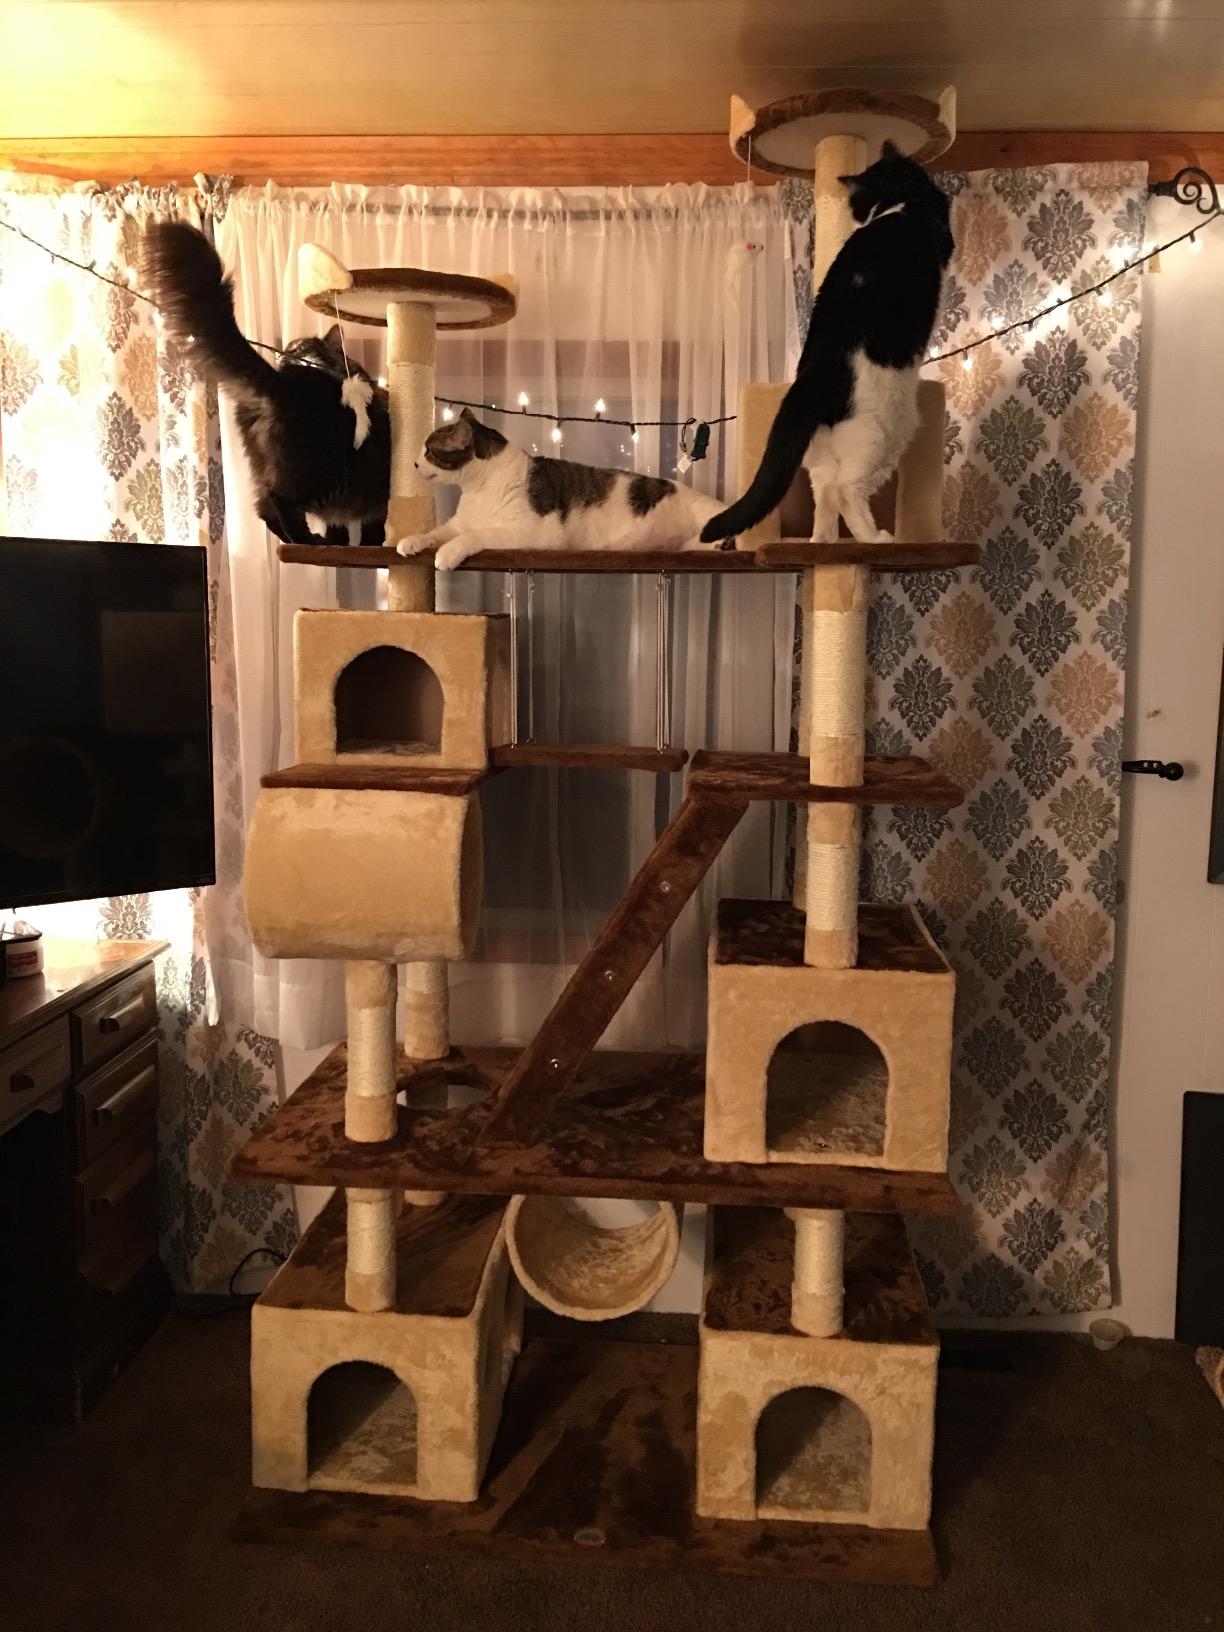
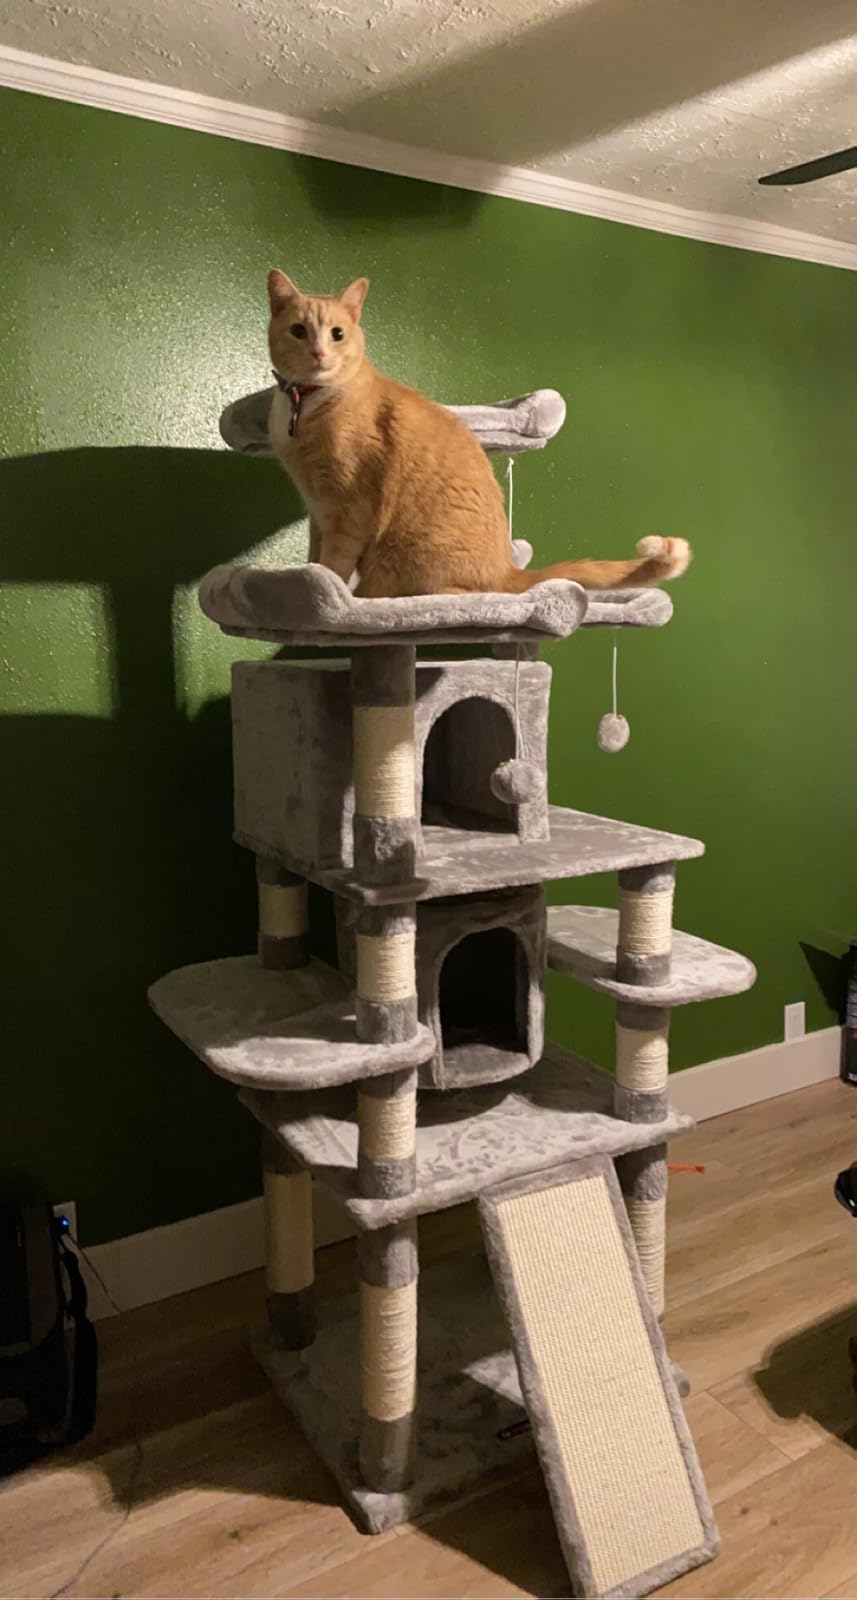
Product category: items_cat tree
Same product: no